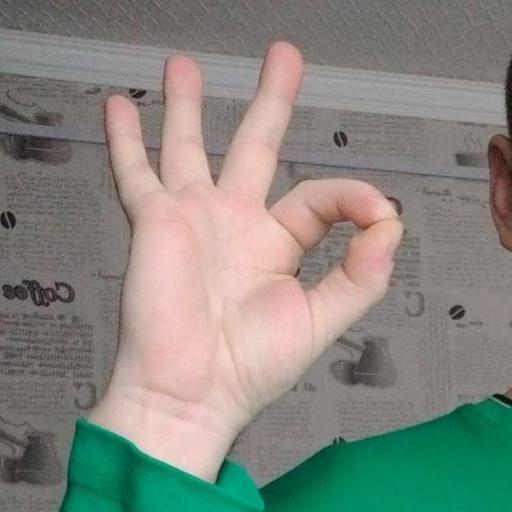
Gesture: ok